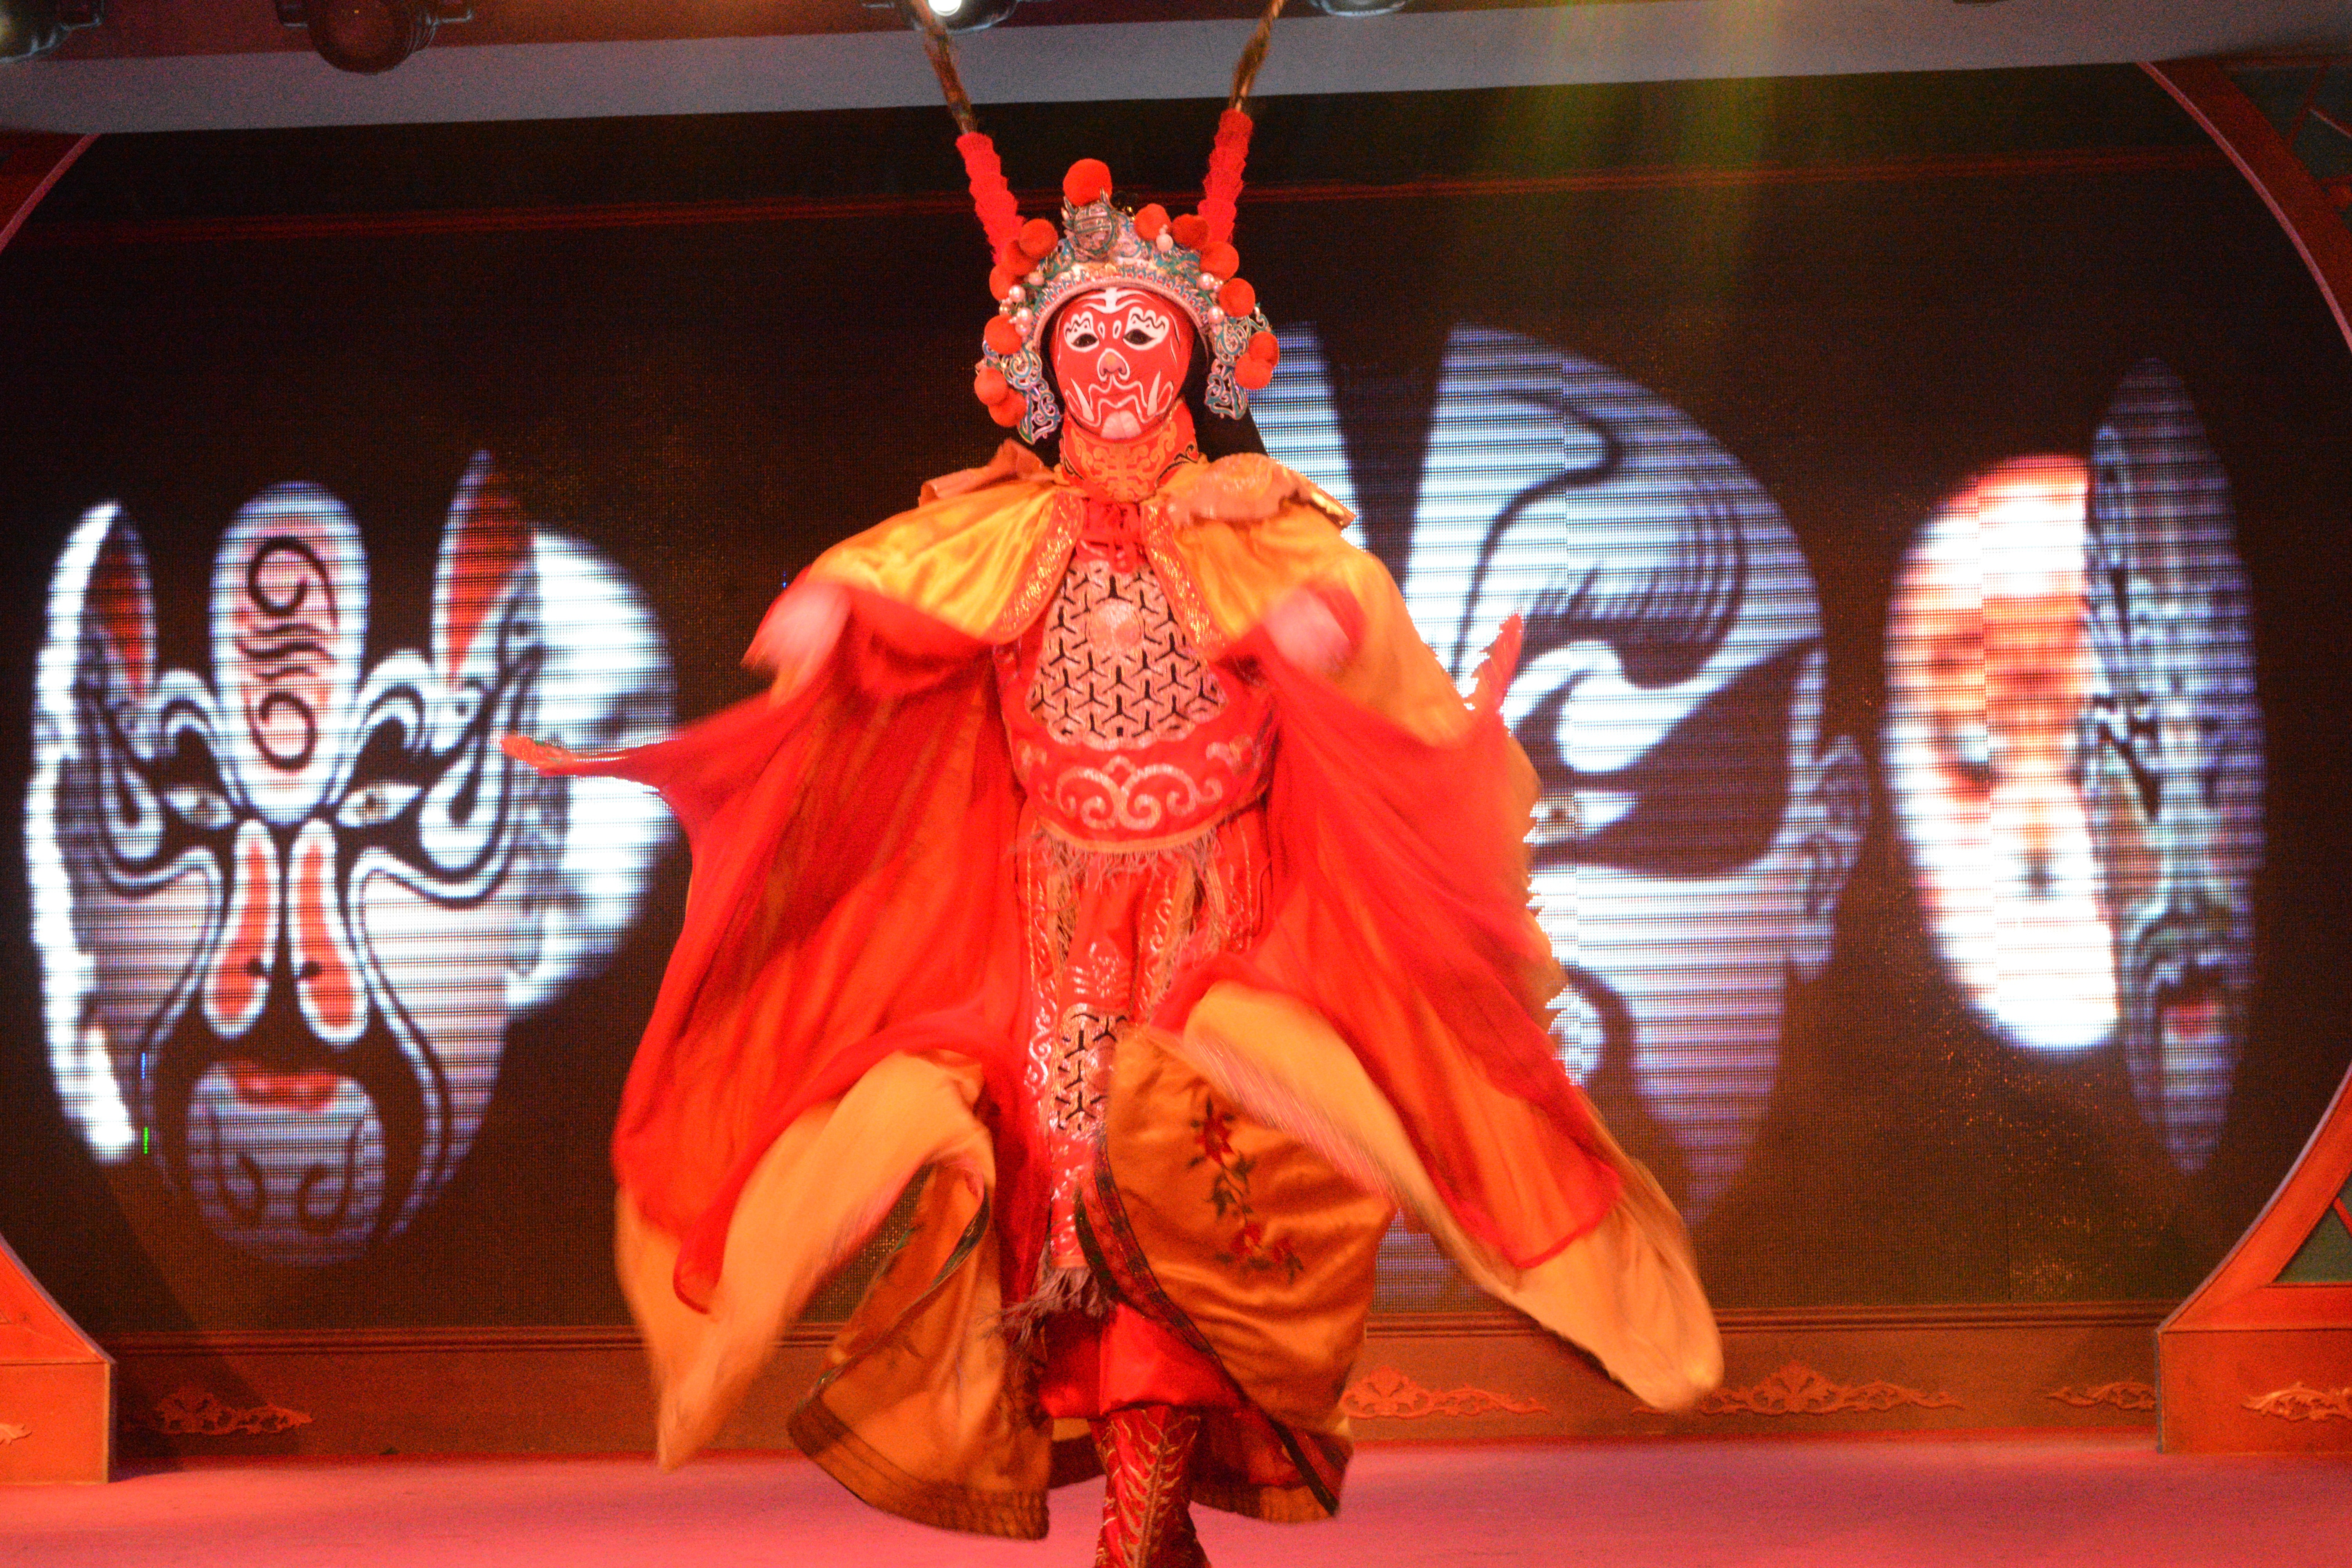
dance, performance art, performance, event, entertainment, performing arts, musical theatre